Vincenzo Marinelli

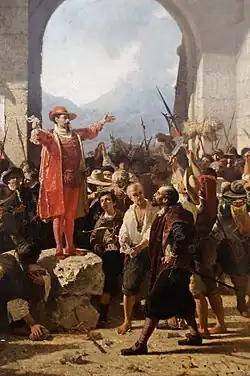
"Cesare Mormile Addresses the People Rebelling against the Decrees of the Inquisition"

Marinelli was born in San Martino d'Agri near Potenza. His father was a surgeon and a dedicated Jacobin. At the age of 17, he moved to Naples to complete his literary and scientific studies. By the age of 22, he dedicated himself to painting, and studied under Costanzo Angelini at the Royal Institute of Fine Arts of Naples. Obtaining a scholarship from the Province of Basilicata, from 1842 to 1848, he studied in Rome at the Academy under Tommaso Minardi.